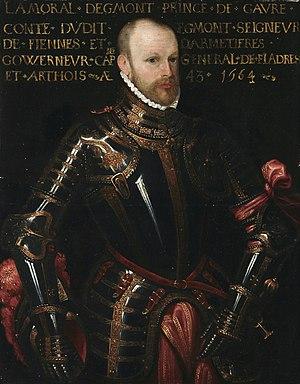
Egmont, opus 84, est une musique de scène constituée d'une ouverture et de neuf parties pour soprano, récitant et grand orchestre composée par Ludwig van Beethoven entre octobre 1809 et juin 1810, destinée à la pièce de Goethe Egmont. L'histoire et l'héroïsme du comte d'Egmont fournirent à Beethoven l'occasion d'exprimer au passage ses propres préoccupations politiques, et d'exalter le sacrifice de l'homme condamné à mort pour s'être dressé contre l'oppresseur.